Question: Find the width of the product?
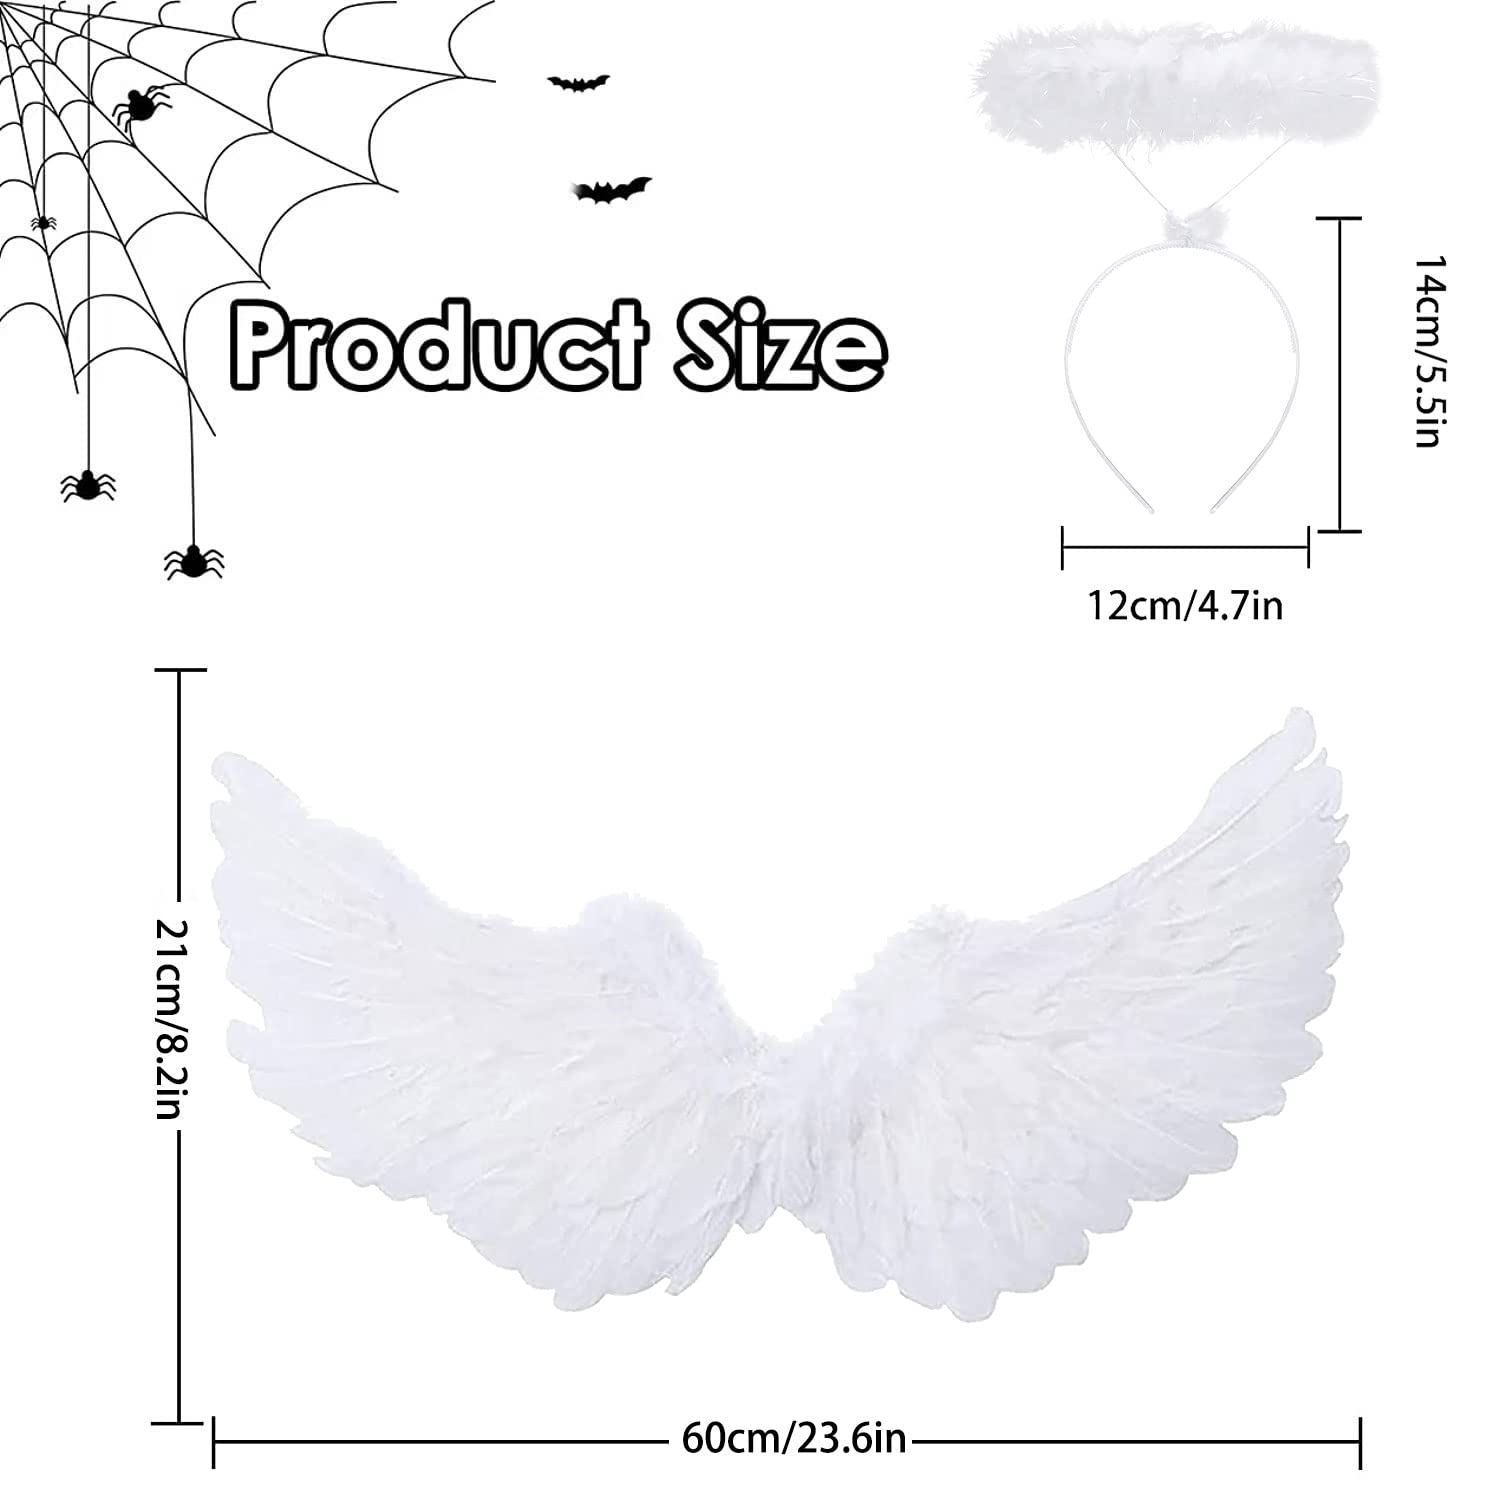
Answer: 60.0 centimetre